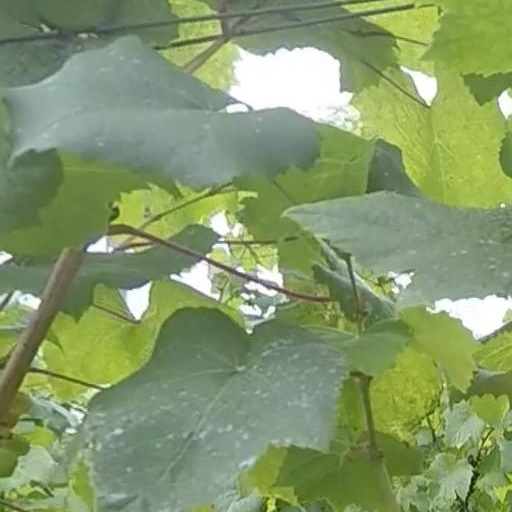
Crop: grape